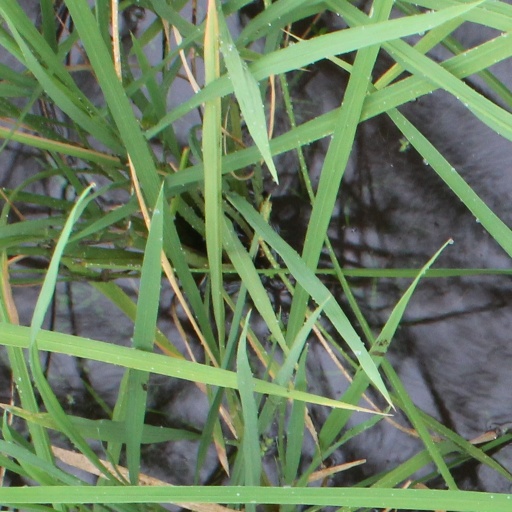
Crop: rice